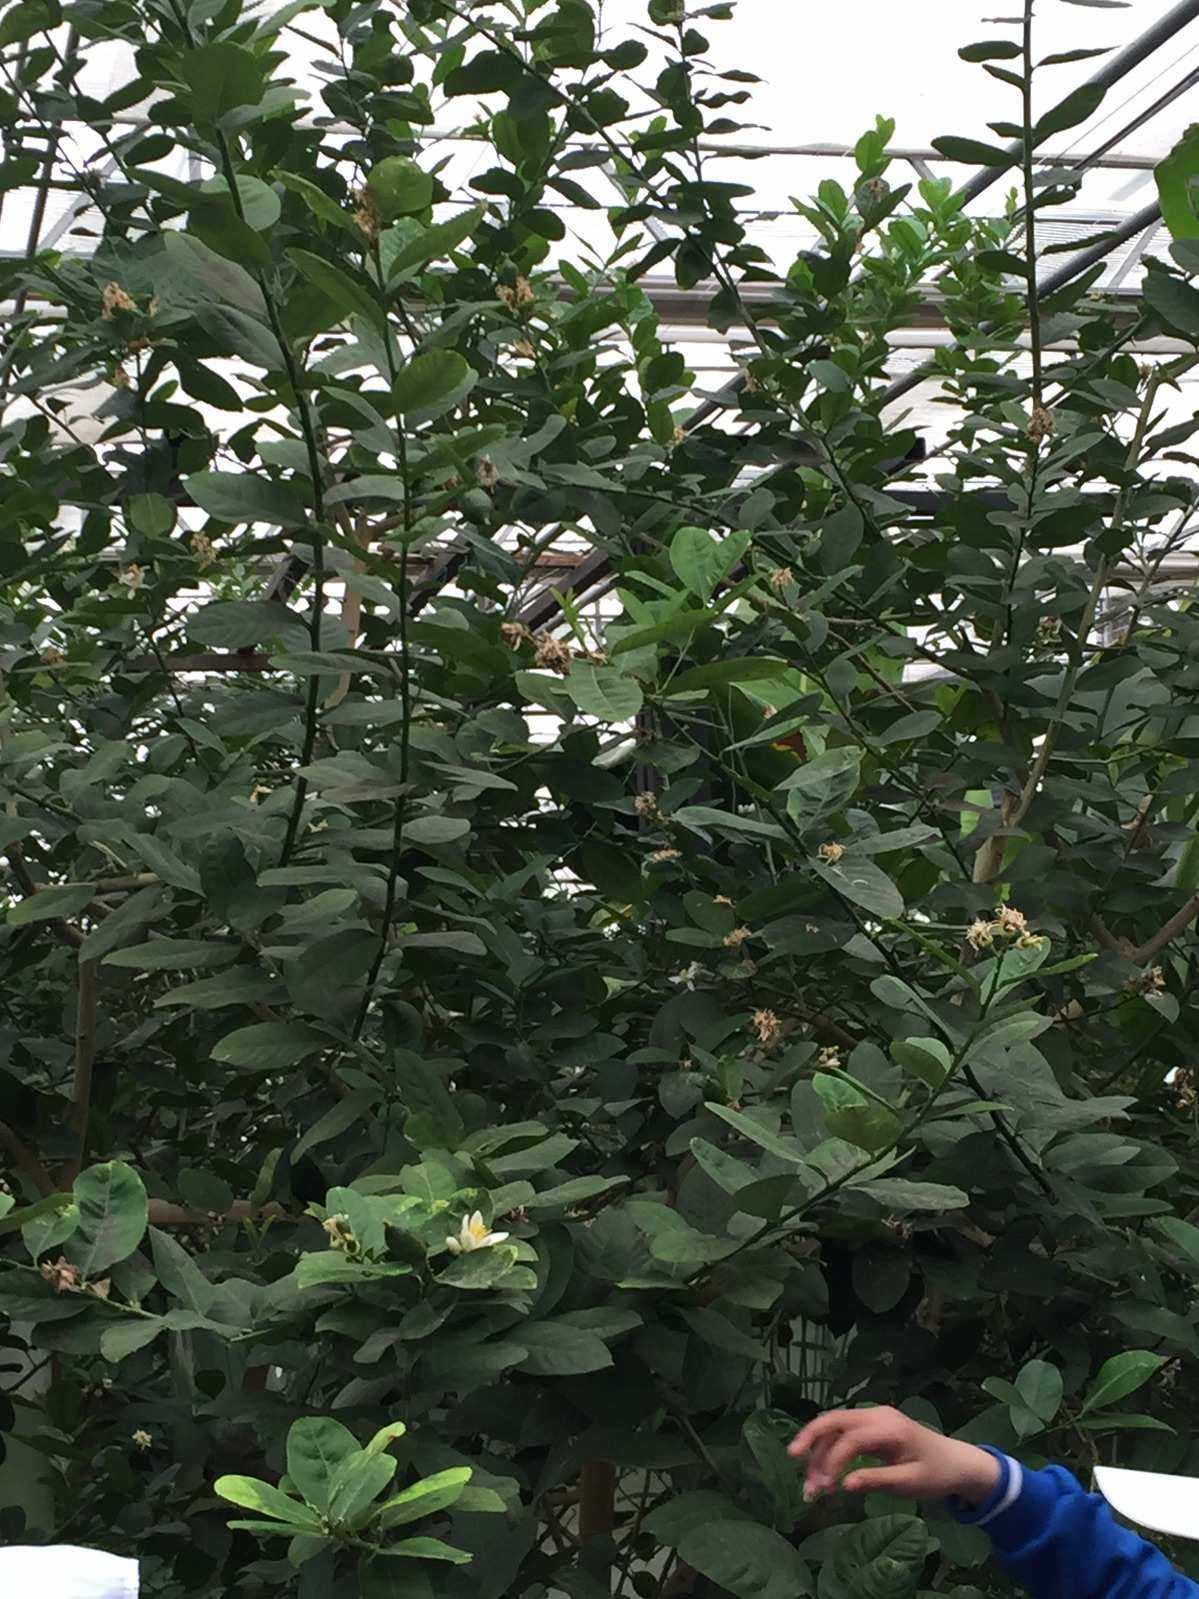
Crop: unknown
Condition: bean